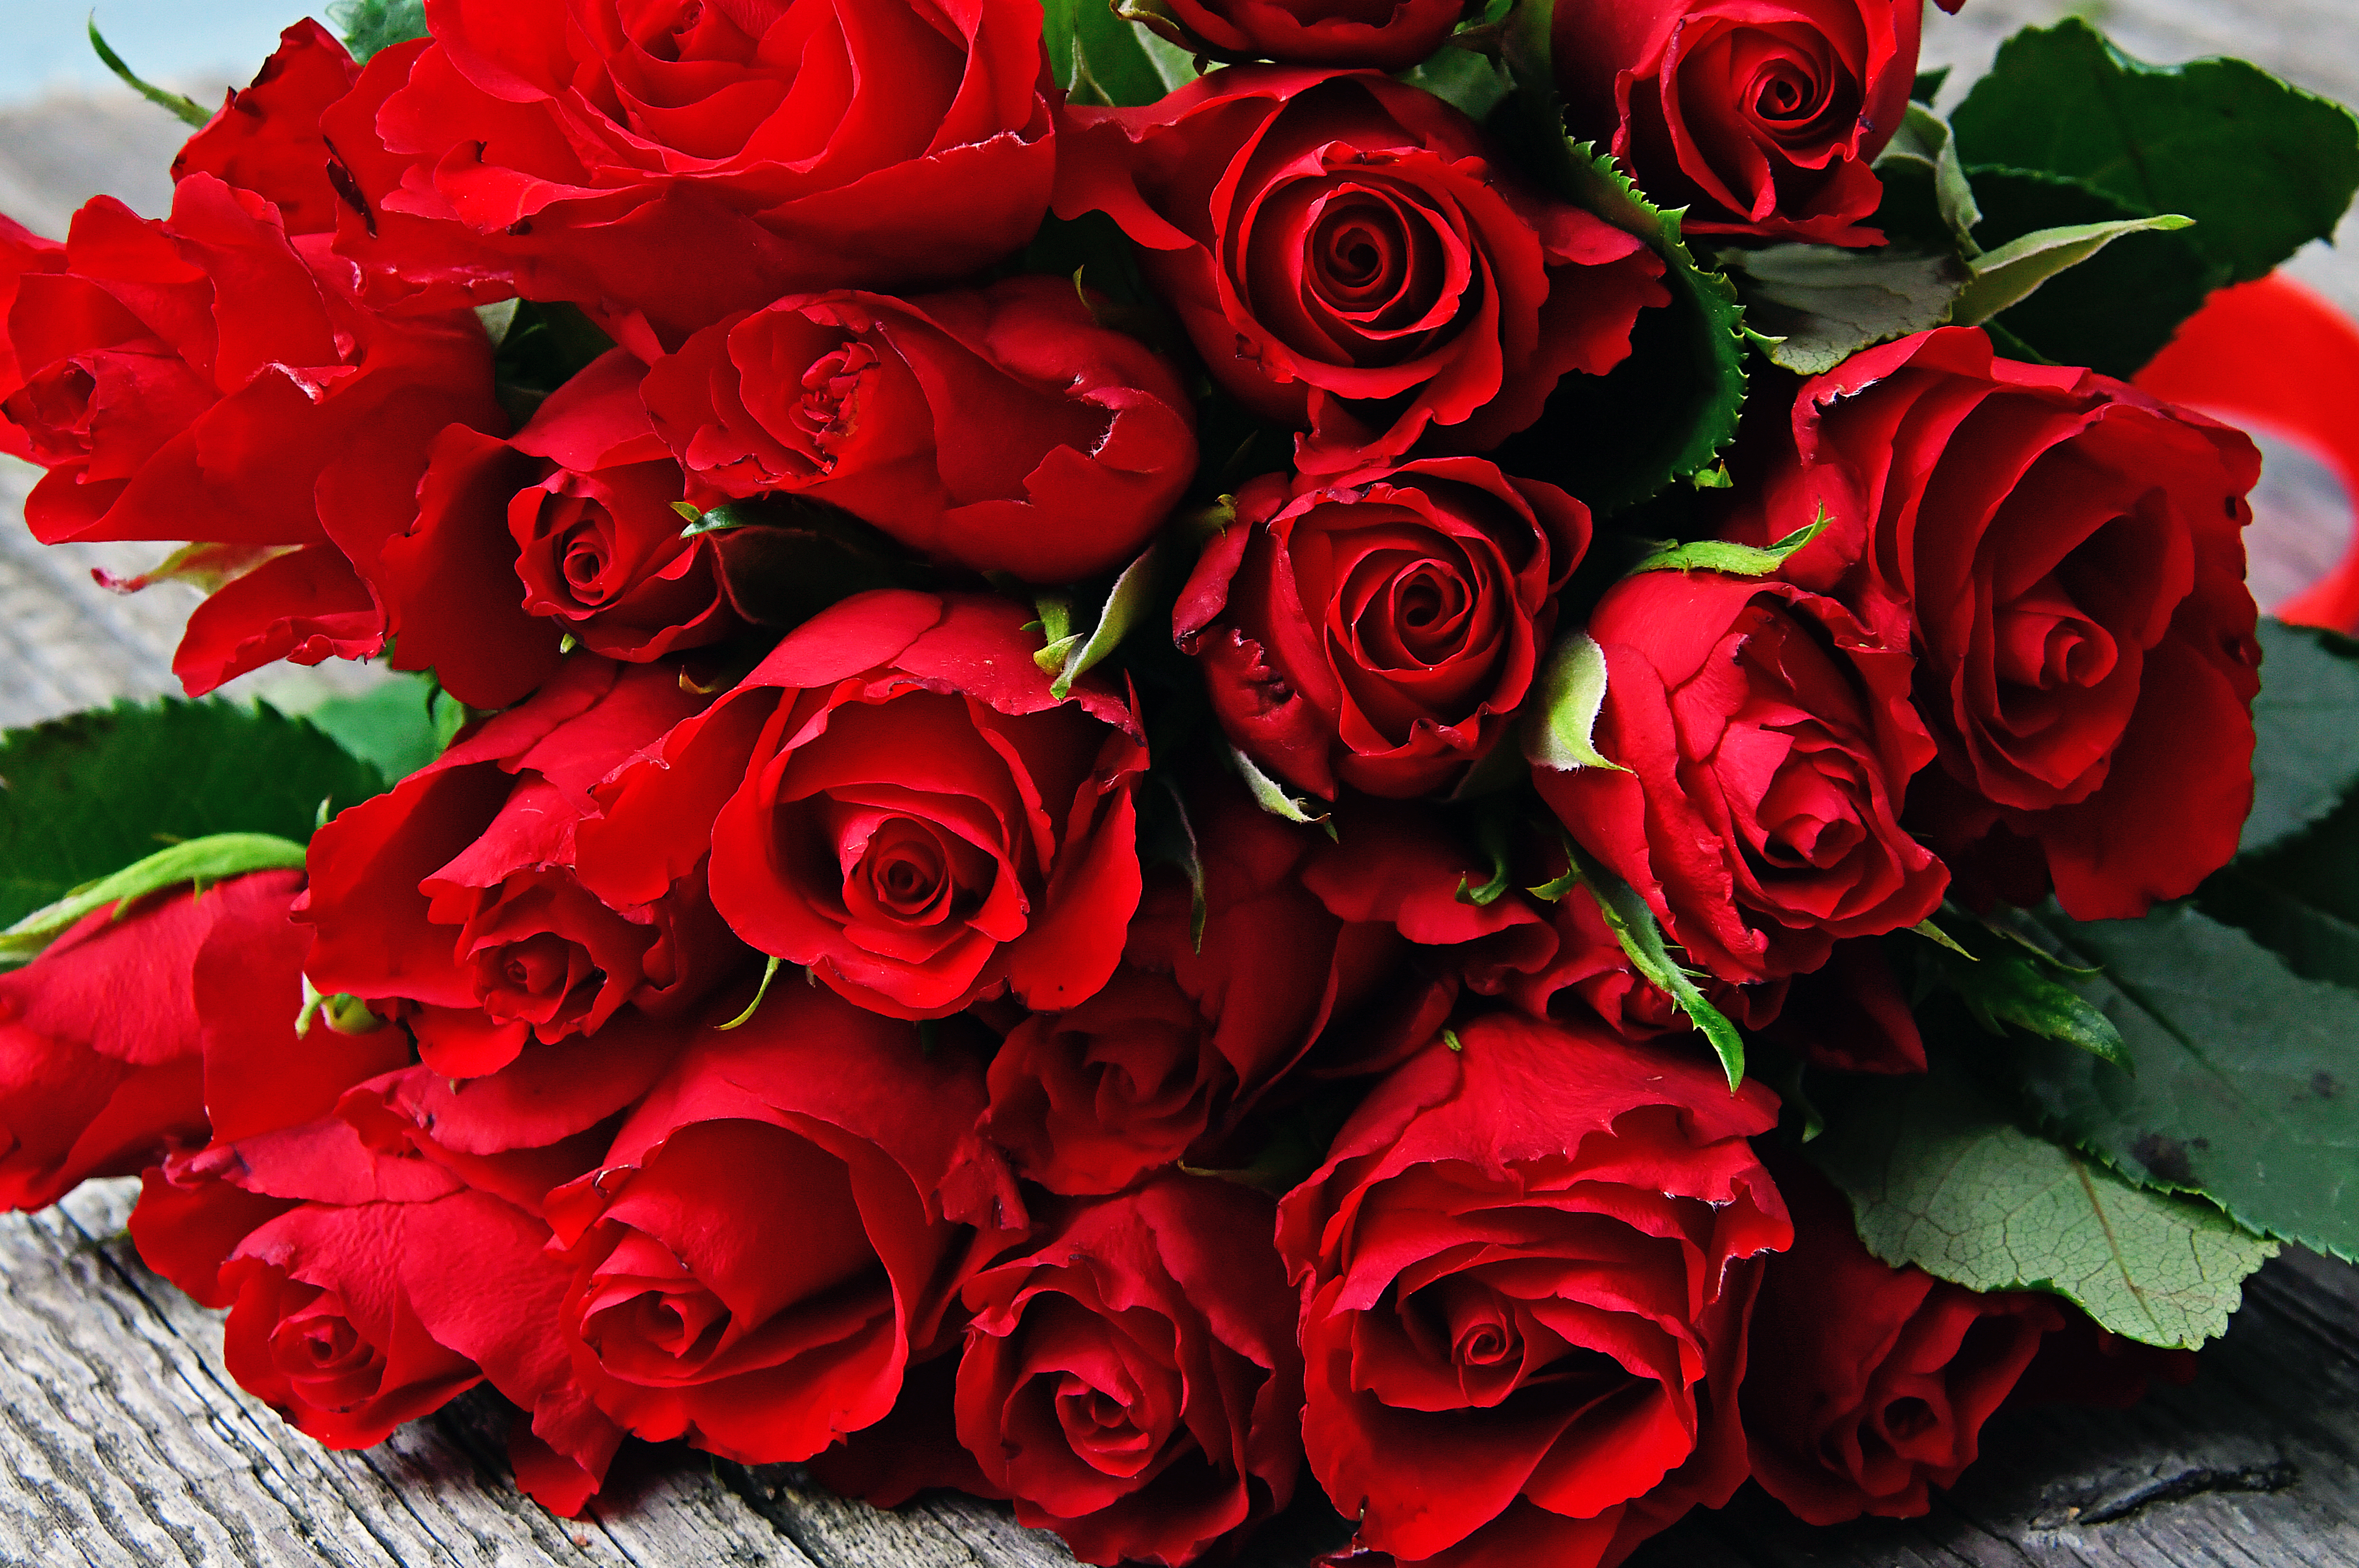
red, roses, day, rose, bouquet, card, valentine, wedding, gift, pattern, love, marriage, beautiful, background, dark, bereavement, flowers, holiday, plant, floral, anniversary, lover, bear, valentines, teddy, flower, garden roses, flowering plant, floribunda, cut flowers, petal, rose family, rose order, rosa centifolia, Hybrid tea rose, floristry, rosa wichuraiana, flower arranging, artificial flower, valentine's day, floral design, begonia, camellia, annual plant, perennial plant